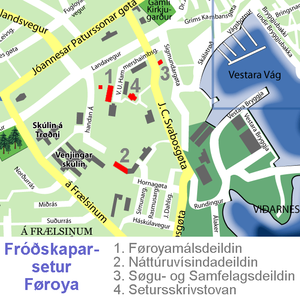
Færøernes Universitet
Kort over Thorshavn der viser hvor Færøernes Universitet er placeret.
Færøernes Universitet i Thorshavn blev grundlagt den 20. maj 1965 som Academia Færoensis og fik officiel universitetsstatus i 1990.